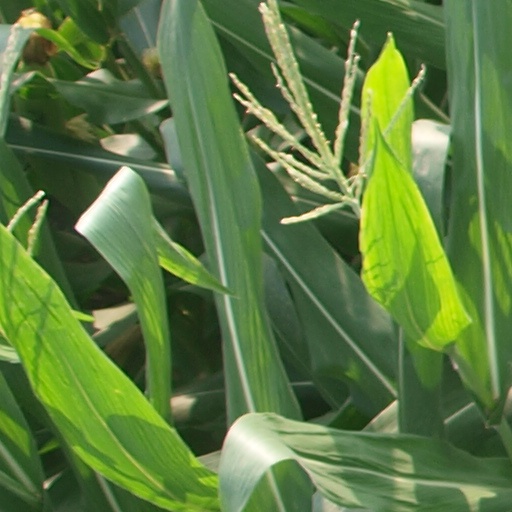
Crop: maize; corn